HMCS Prince David

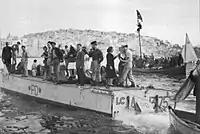
RCN ratings enjoy an enthusiastic welcome during the liberation of Greece.

Equipped with new landing craft and in the company of "Prince Henry", "Prince David", sailed on 24 July for Naples to take part in Operation Dragoon, the invasion of southern France by the US 7th Army and troops from Canada, France and Britain. Acting as command ship for Operation Romeo she carried French commandos of Le 1 Commando Français de l'Afrique du Nord, (English: First French Commando of North Africa) whose task it was to take the gun batteries at Cap Nègre as a prelude to the main action.